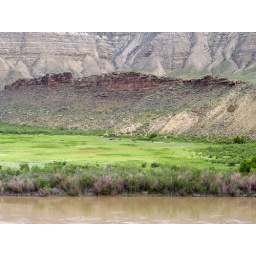
Wild horses in the field across the river